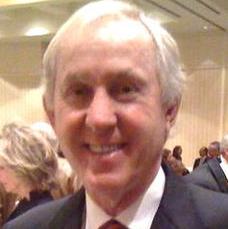
Age: 69